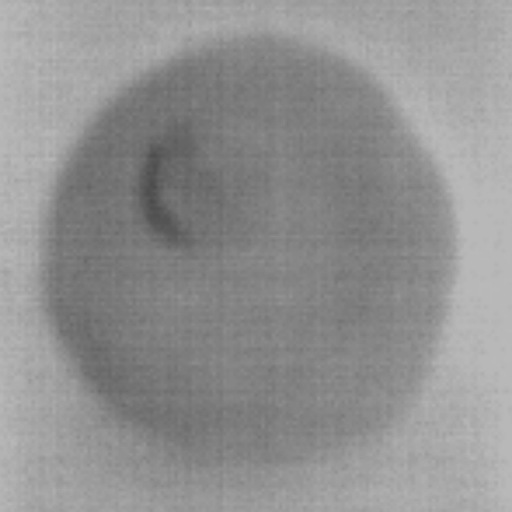
Label: Major Defect